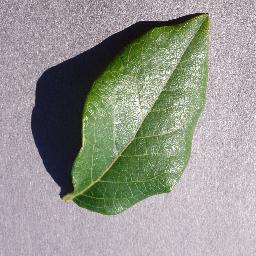
Label: Blueberry___healthy